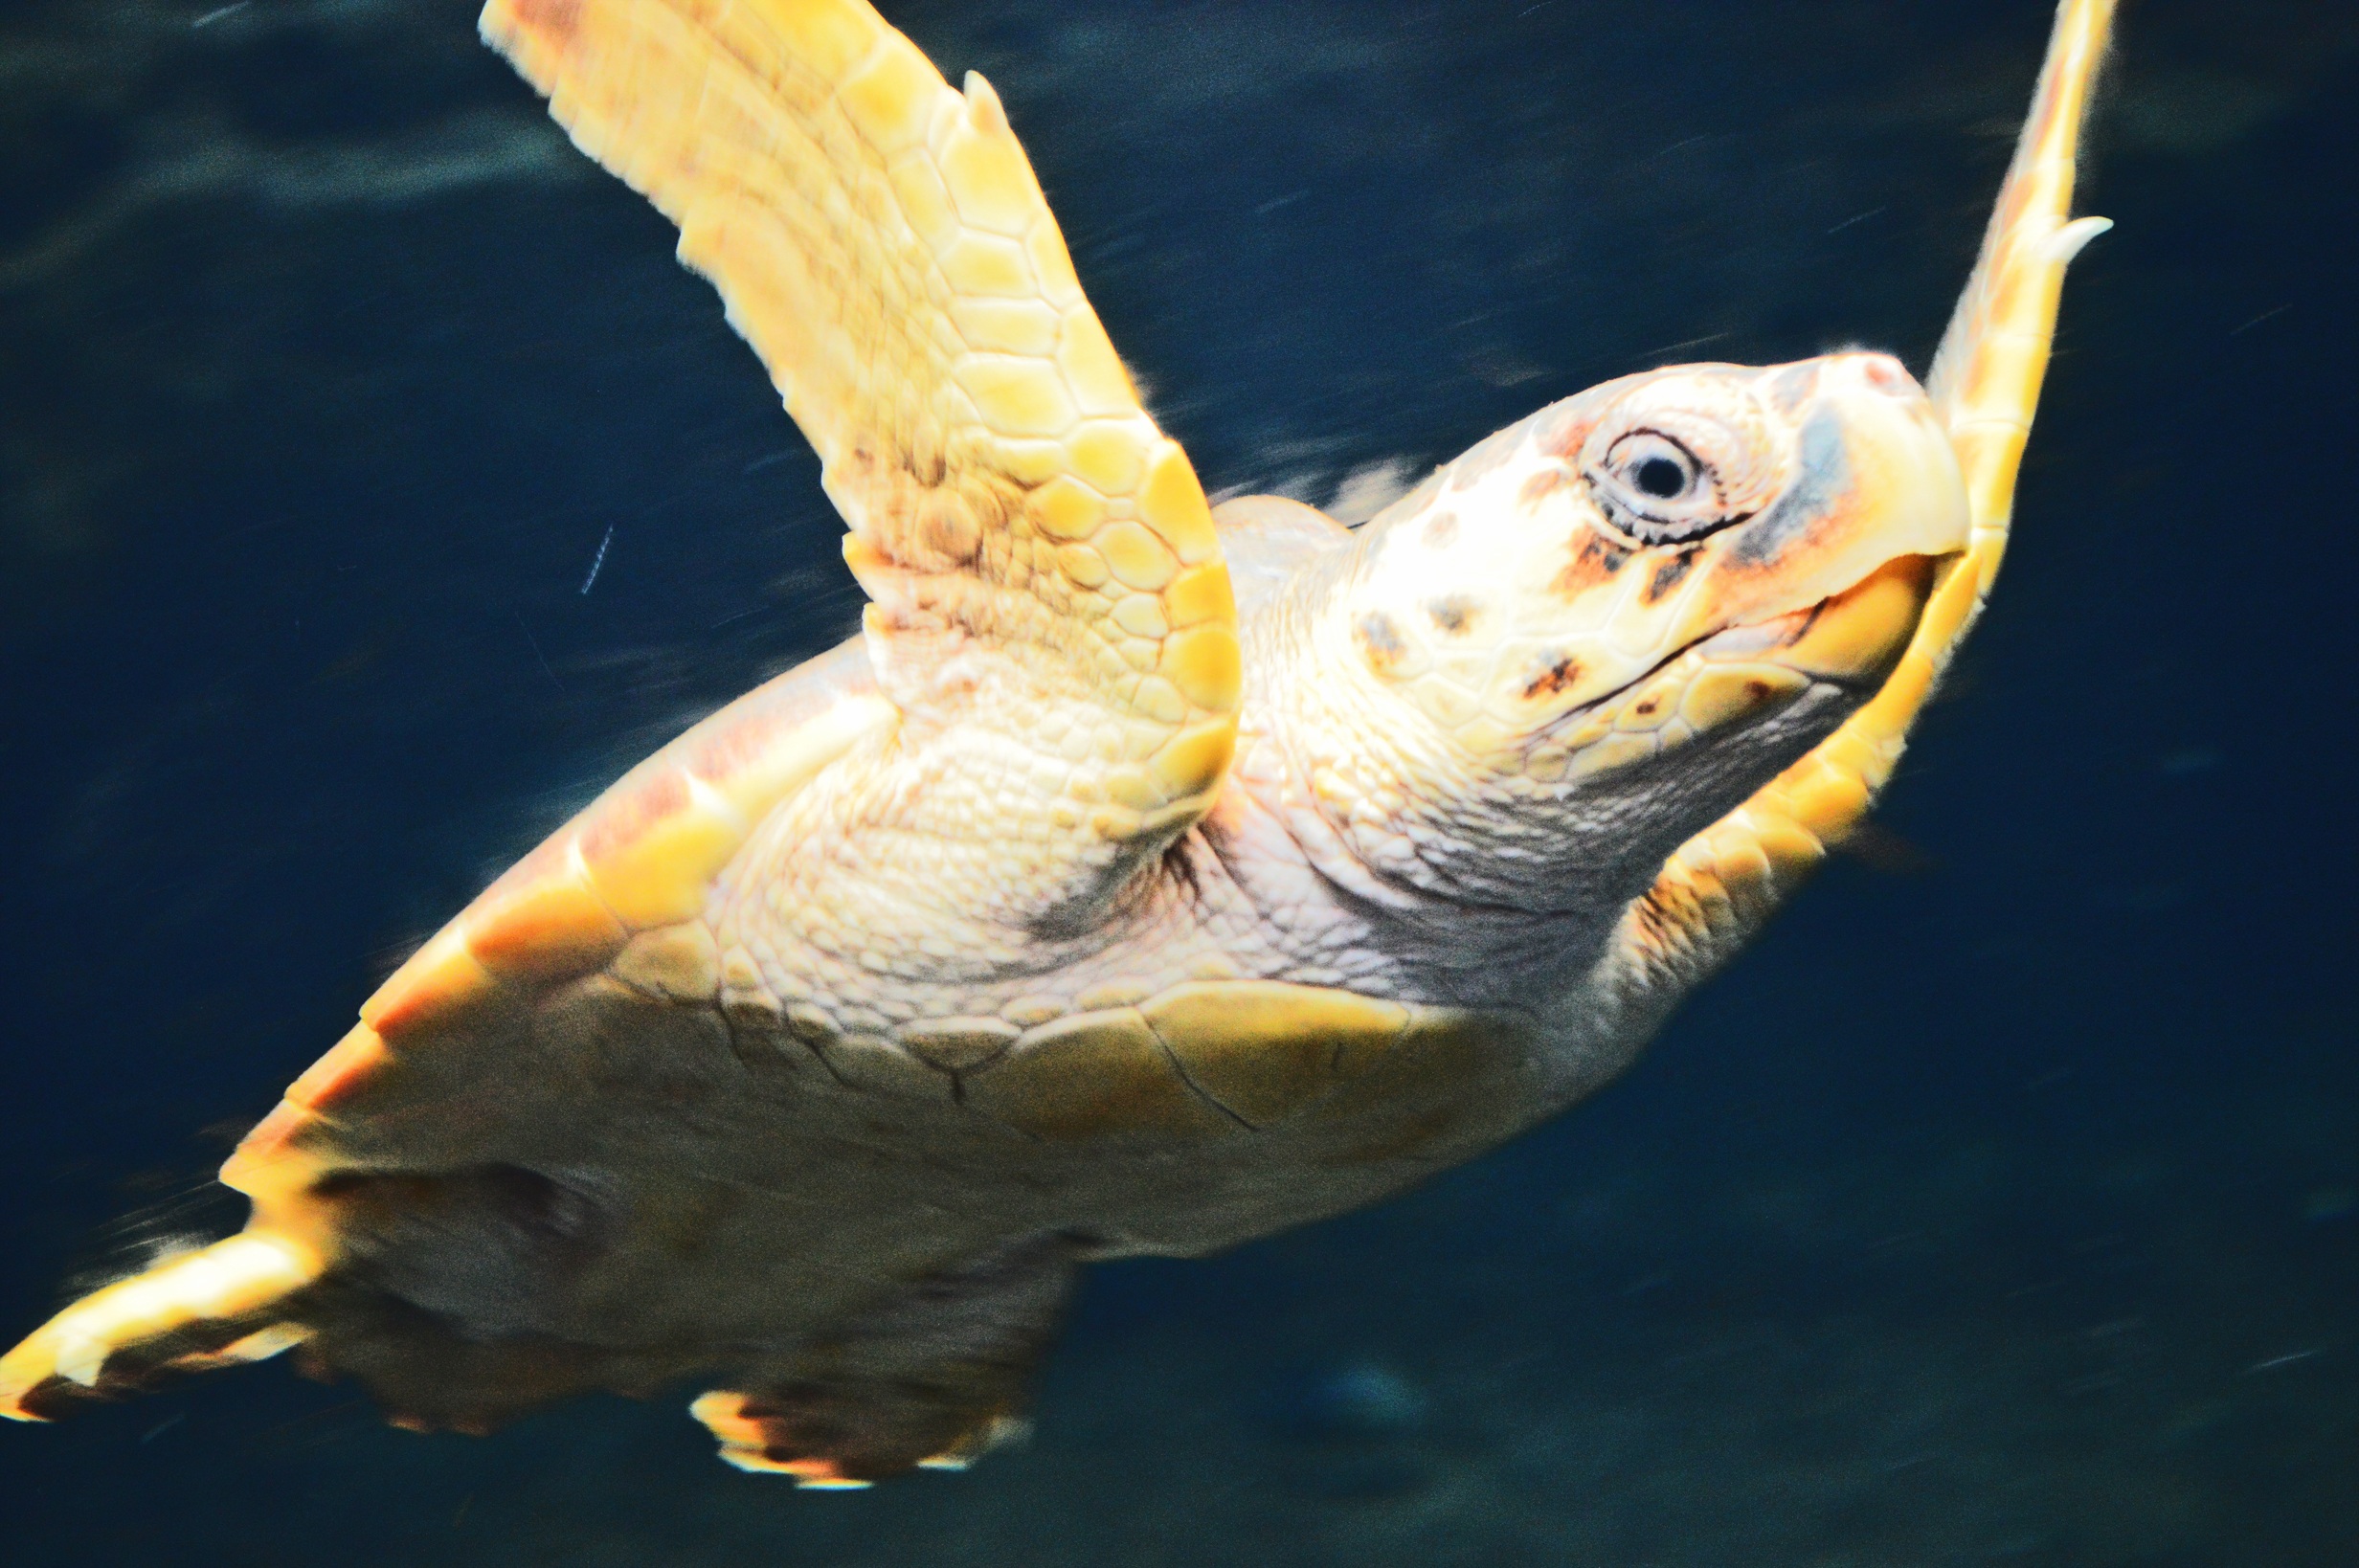
nature, animal, turtle, sea turtle, reptile, fish, hull, vertebrate, koi, slow, loggerhead, marine biology